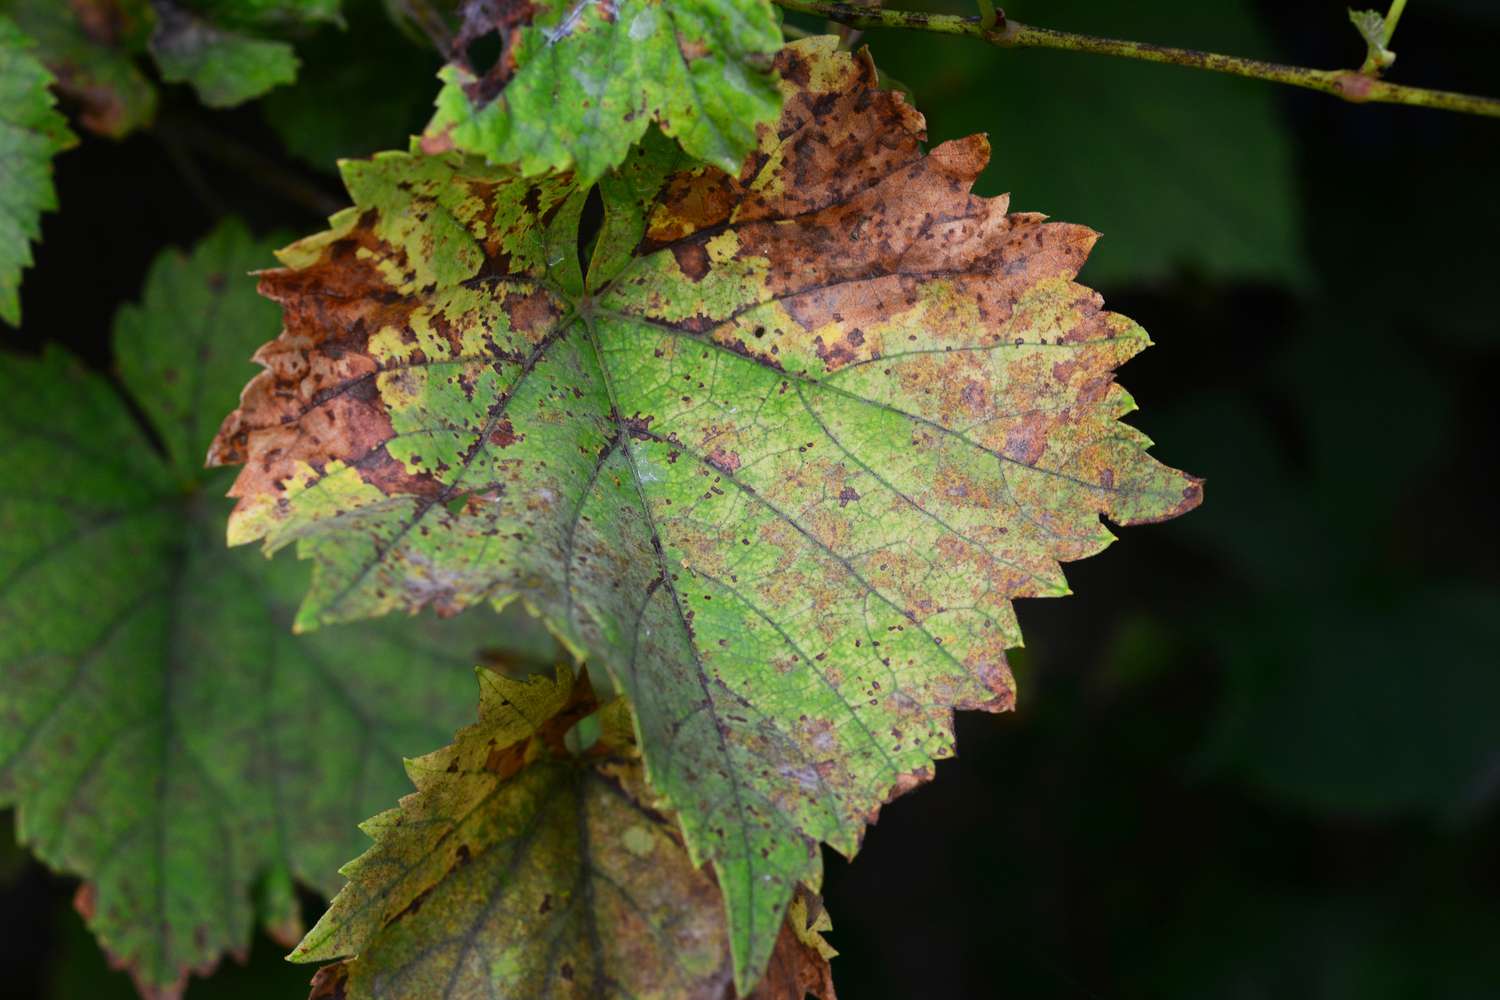
Plant: Grape
Disease: grape leaf spot